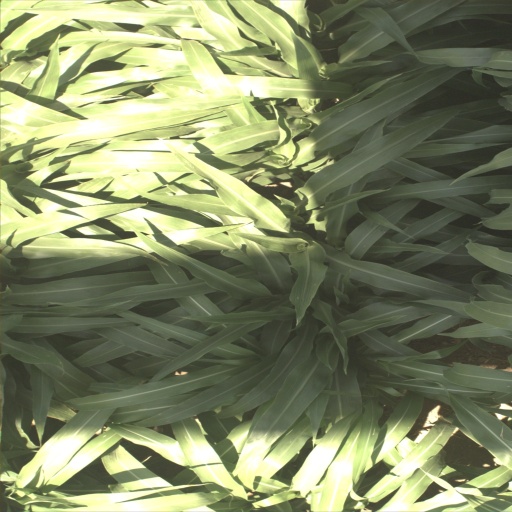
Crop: sorghum